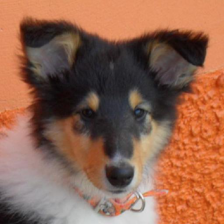
Label: animals